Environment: real
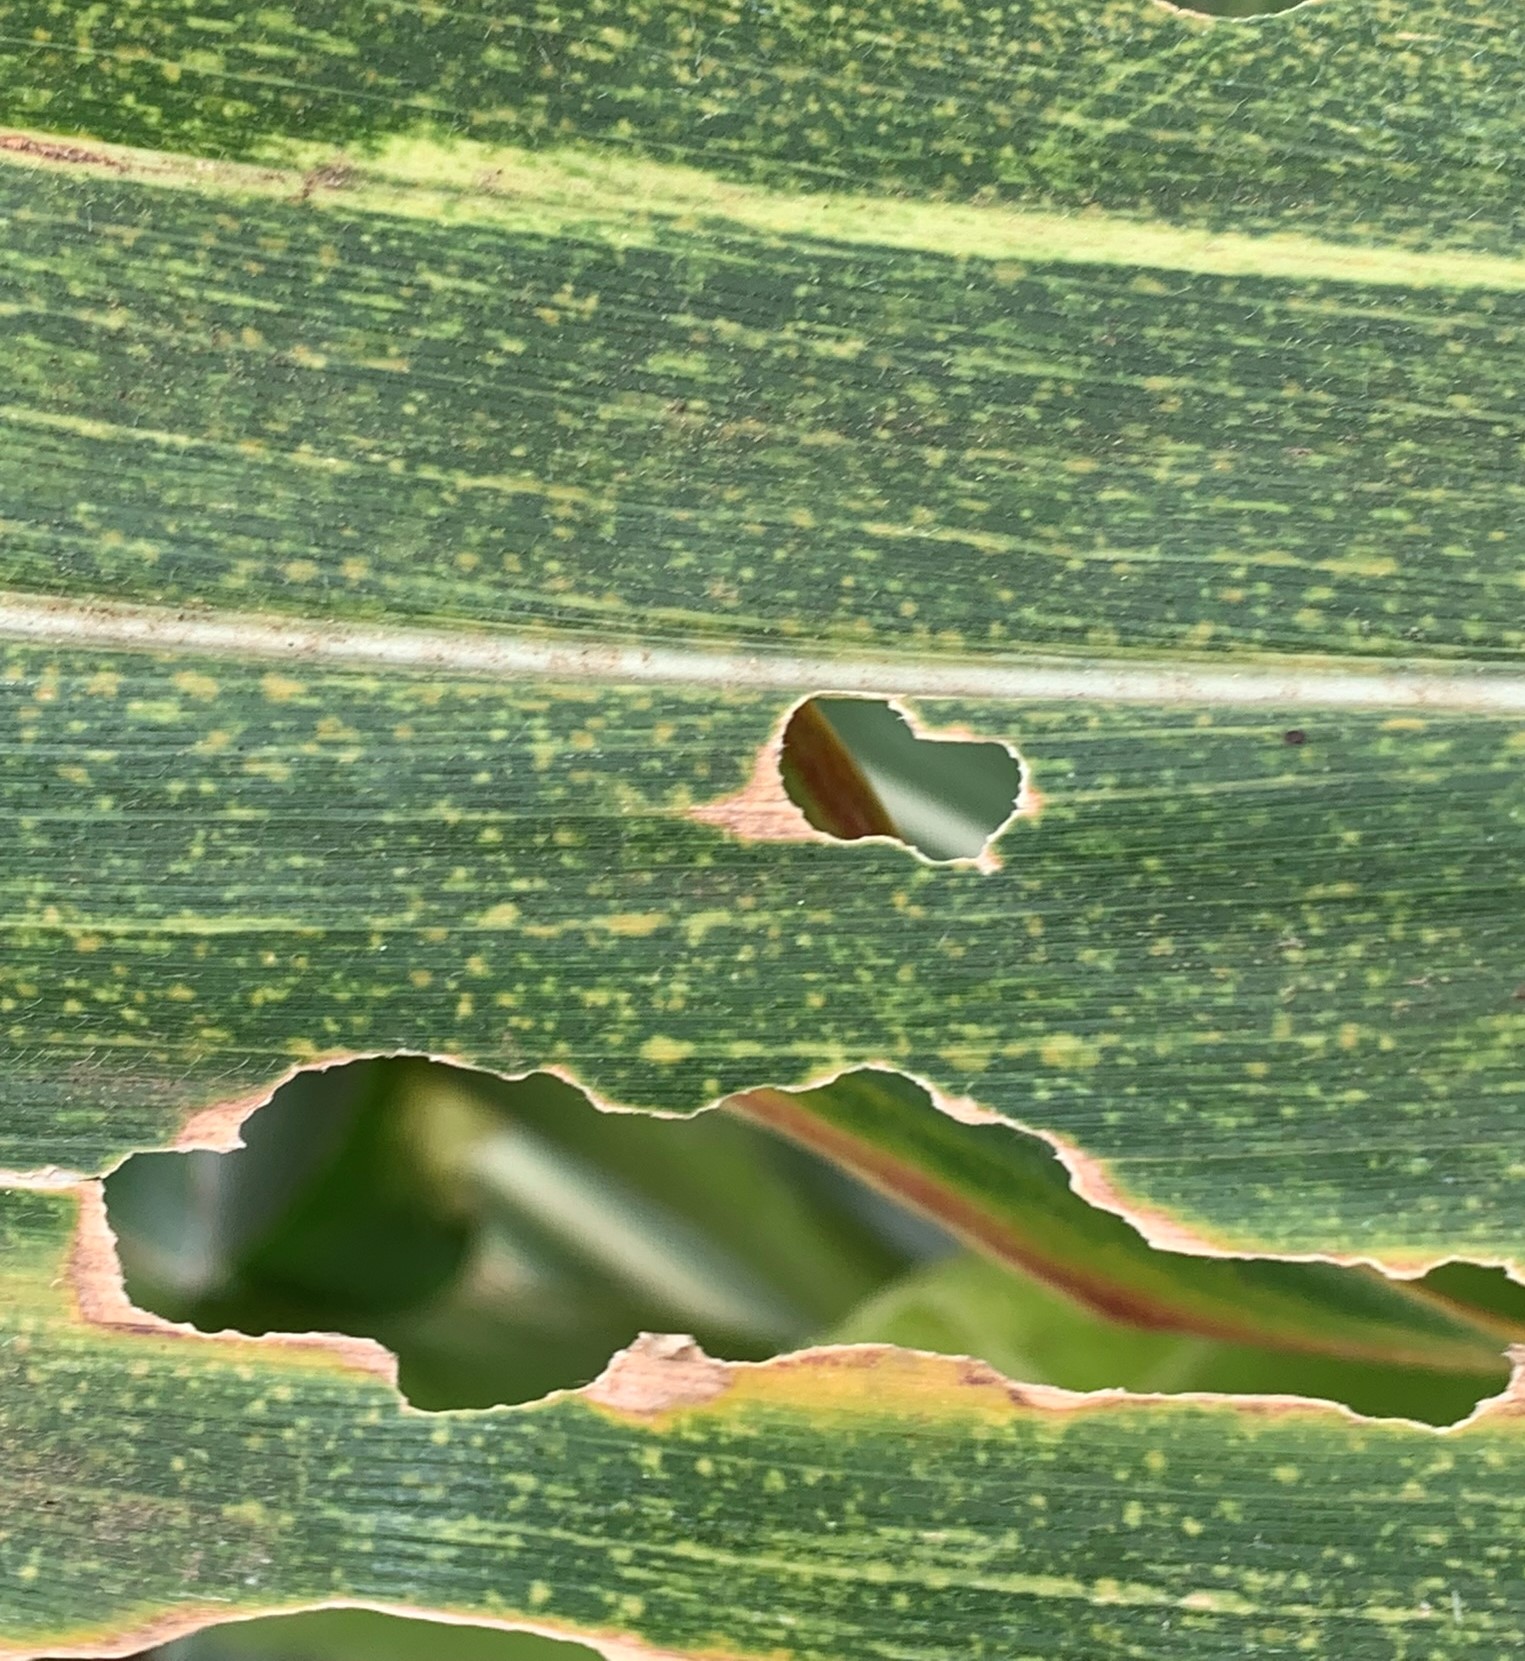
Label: lethal_necrosis